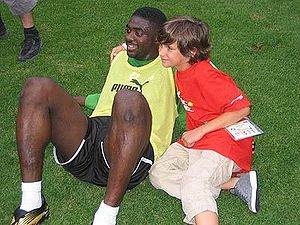
Kolo Touré / Karriere / Arsenal F.C.
Kolo Touré med en fan under en træning hos Arsenal
Kolo Touré med en fan under en træning hos Arsenal.
Kolo Habib Touré er en ivoriansk tidligere fodboldspiller, der spillede som forsvarer. Han repræsenterede gennem sin karriere blandt andet de engelske storklubber Arsenal og Manchester City, samt skotske Celtic. Han var i mange år fast mand på Elfenbenskystens landshold og har med 120 kampe spillet næstflest kampe for holdet, inden sit frivillige stop i 2015.